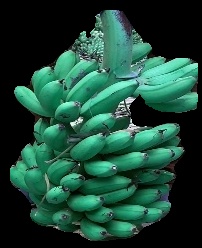
Variety: rasbale
Grade: grade1